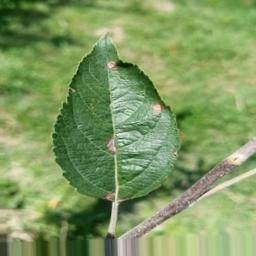
Label: Alternaria